Monk season 1

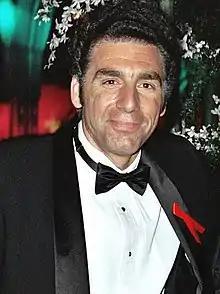
Michael Richards, originally considered for the role of Adrian Monk

Casting for the show began as early as 1998, when "Monk" was being developed for ABC. By the time Tony Shalhoub was finally chosen for the role of Adrian Monk, USA Network had taken over the project, and several prominent actors had been considered for the part. Such actors included Dave Foley, John Ritter, Henry Winkler, Stanley Tucci, Alfred Molina, and, most seriously, Michael Richards. Tucci and Molina would later go on to guest star in the series in "Mr. Monk and the Actor" and "Mr. Monk and the Naked Man", respectively. David Hoberman, executive producer of the show, stated, "I can't express how depressing those casting sessions were." He went on to say that "we had people coming in doing tics and Tourette's syndrome." Eventually, however, Shalhoub was given the part of the obsessive-compulsive detective.